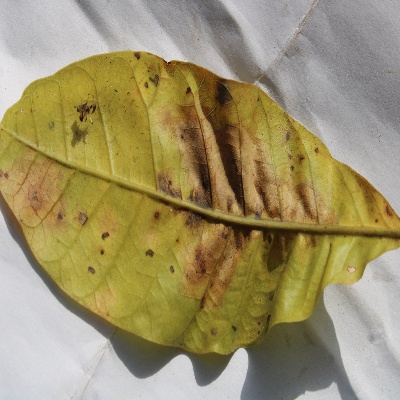
Crop: Cashew
Condition: anthracnose